Joseph T. White

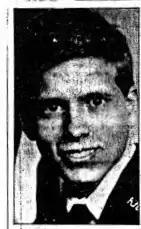
White in 1982

Joseph T. White (November 5, 1961 August 17, 1985) was a United States Army soldier who defected to North Korea on August 28, 1982.